Rocky Ford PK–12

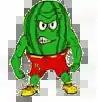
The Meloneer, the school's mascot

Rocky Ford competes at the high school level in the Santa Fe league of the Colorado High School Activities Association. Their mascot is the meloneer, an anthropomorphic watermelon, and the school colors are red and yellow.